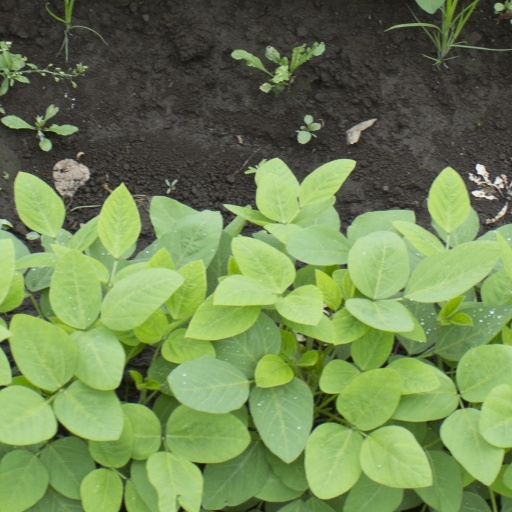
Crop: soybean